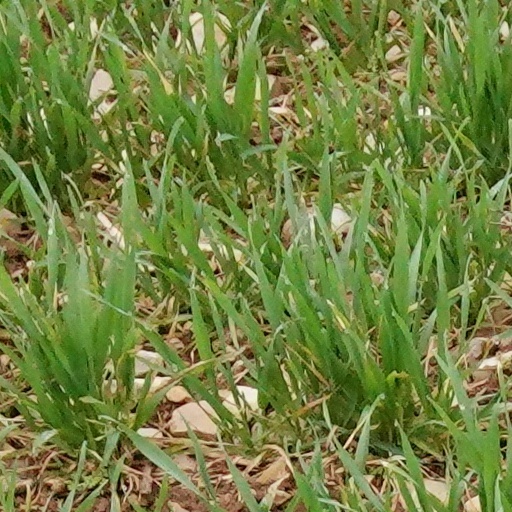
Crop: wheat